Diamond DeShields

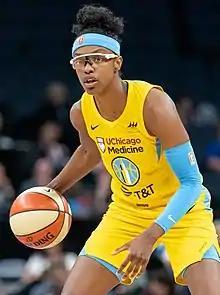
DeShields with the Sky in 2019

Diamond Danae-Aziza DeShields (born March 5, 1995) is an American professional basketball player that is currently a free agent. She was drafted by the Chicago Sky with the third overall pick in the 2018 WNBA draft, and won a championship with the Sky in 2021. She is the daughter of former MLB player Delino DeShields and the younger sister of MLB player Delino DeShields Jr.